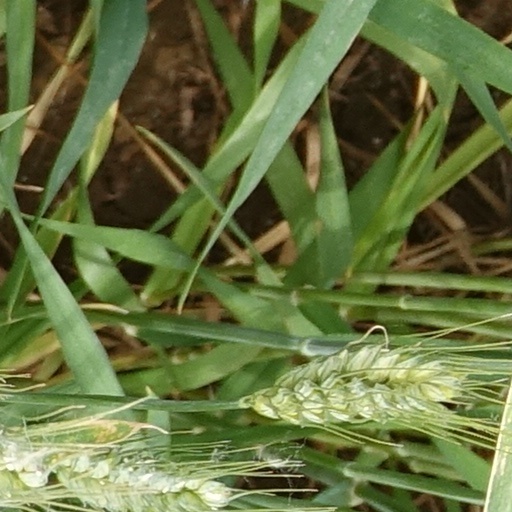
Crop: wheat